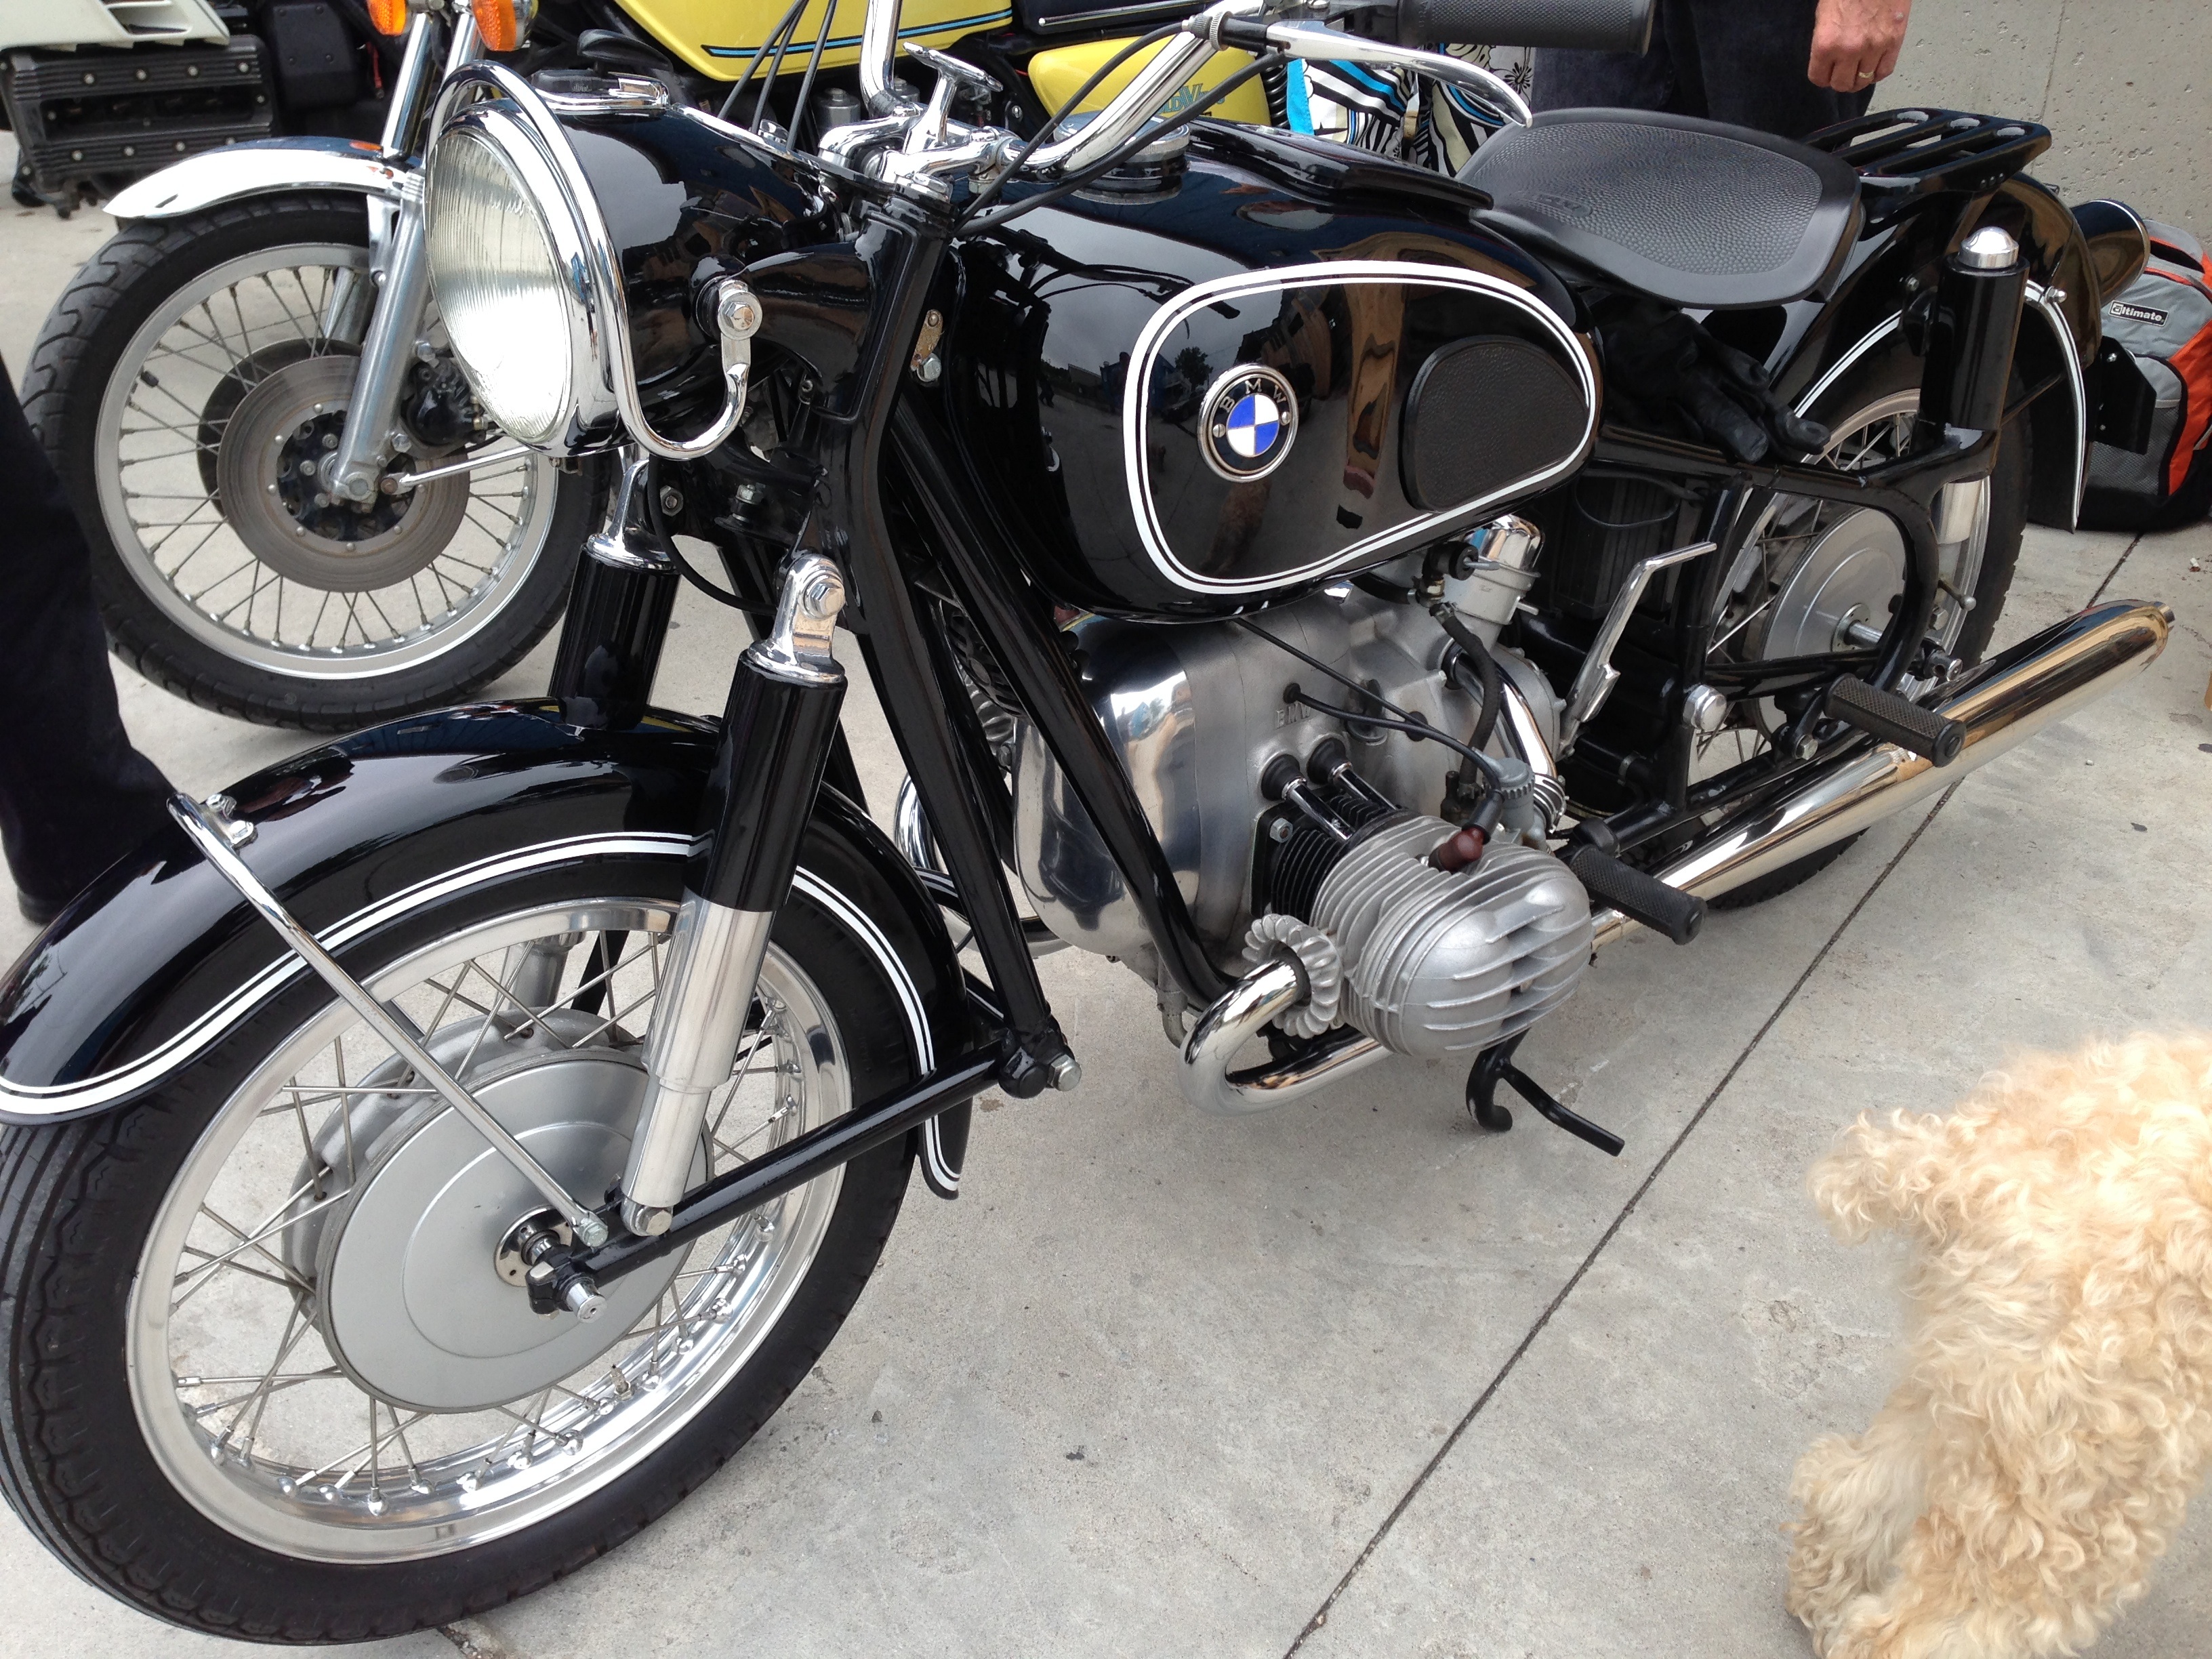
car, wheel, vehicle, motorcycle, chopper, cruiser, motorcycling, land vehicle, automobile make